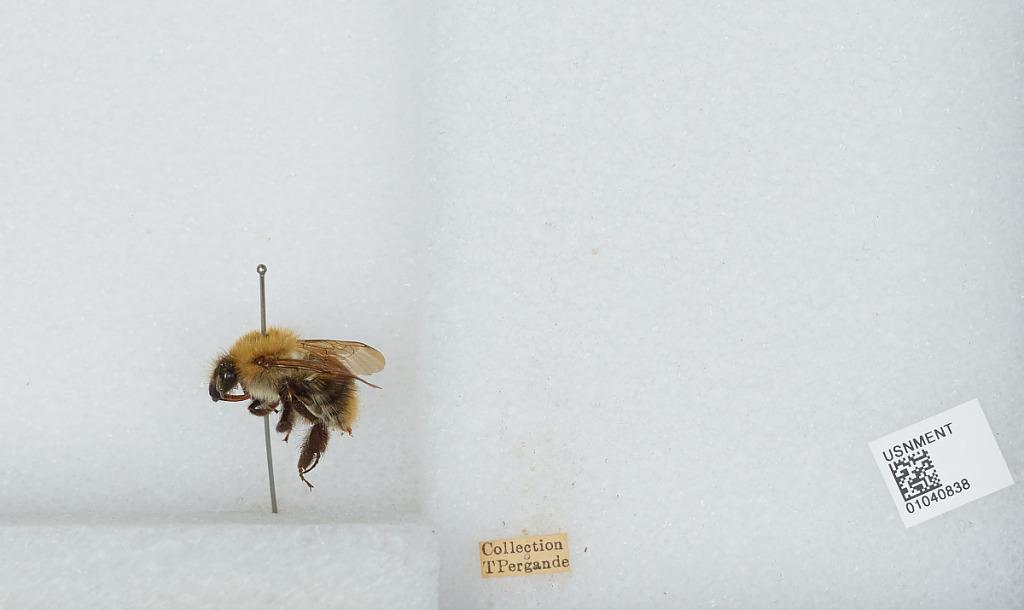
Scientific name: Bombus (Thoracobombus) pascuorum (Scopoli)